Blanch's Café

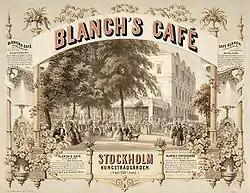
Poster from the 1870s

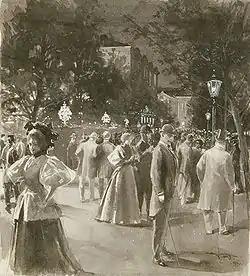
Nightlife outside Blanch's Café, 1896 by Victor Andrén

Blanch's Café was a café in Stockholm, Sweden, located in a now demolished building on Hamngatan.